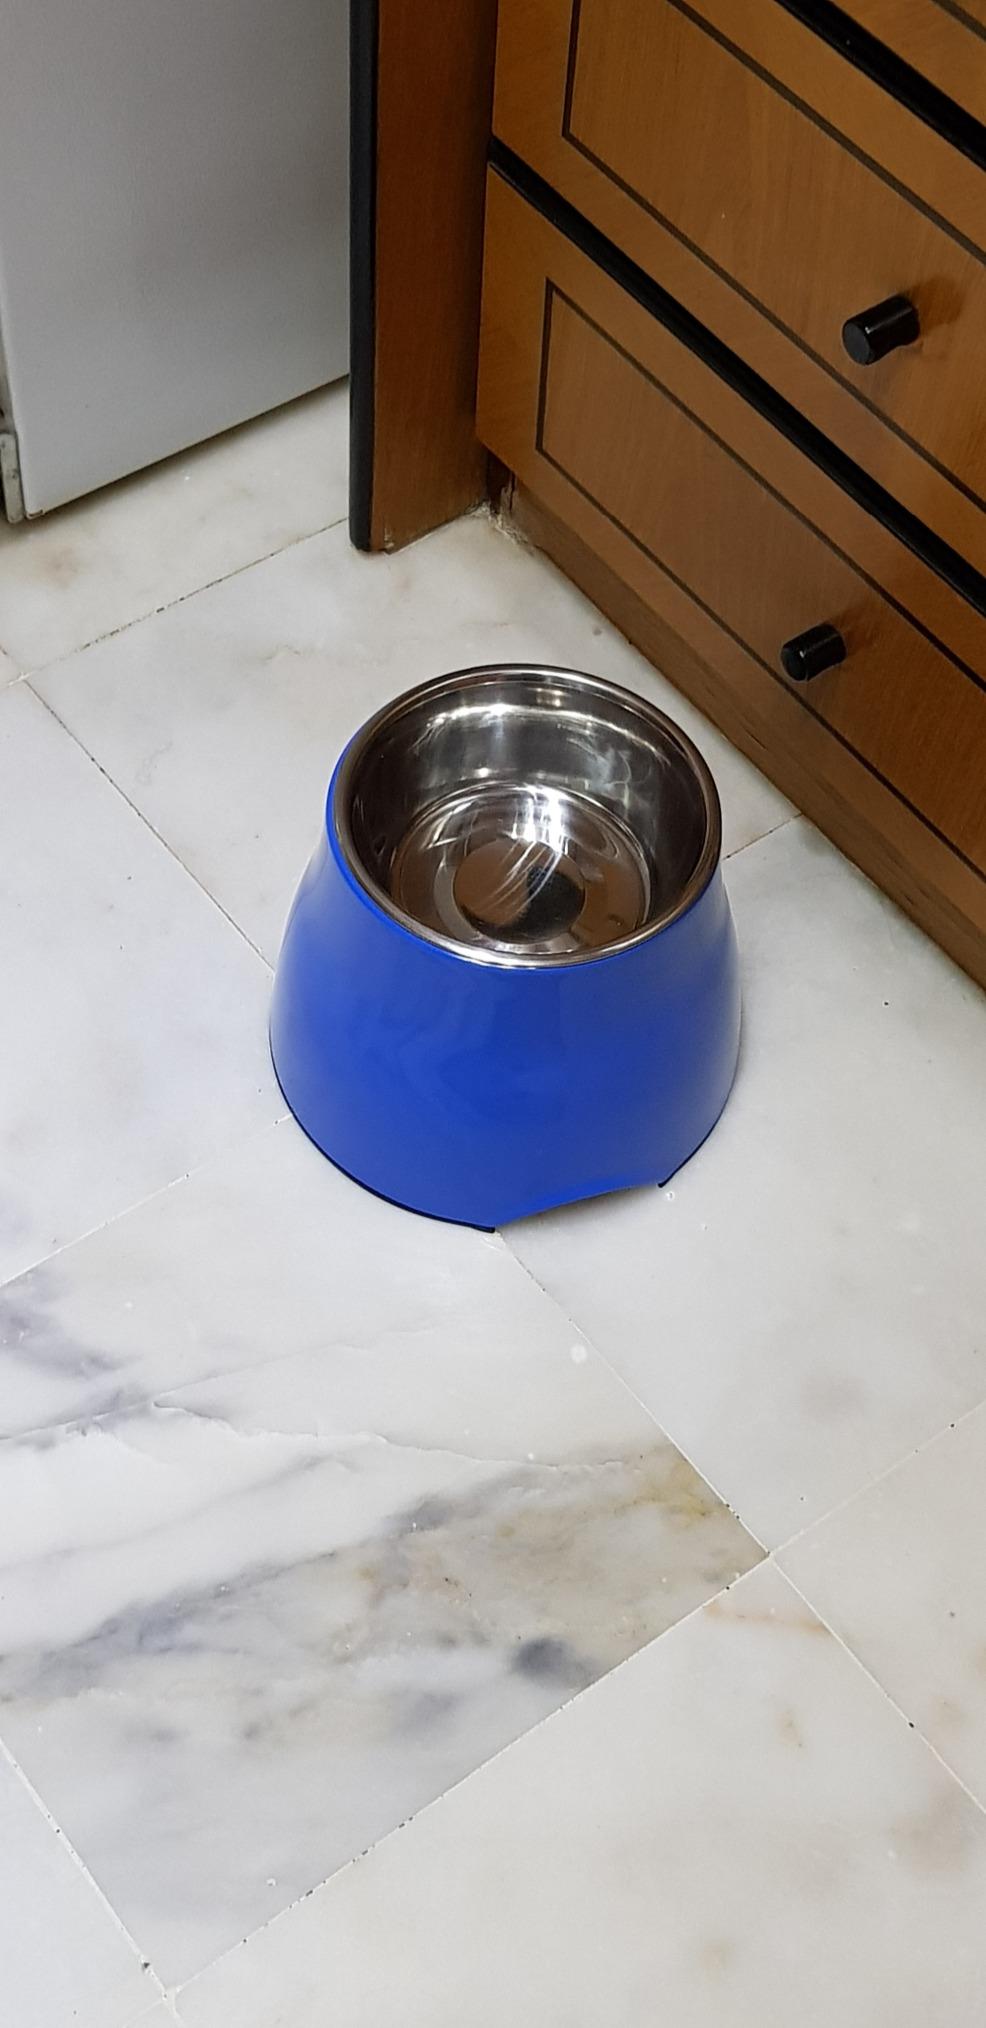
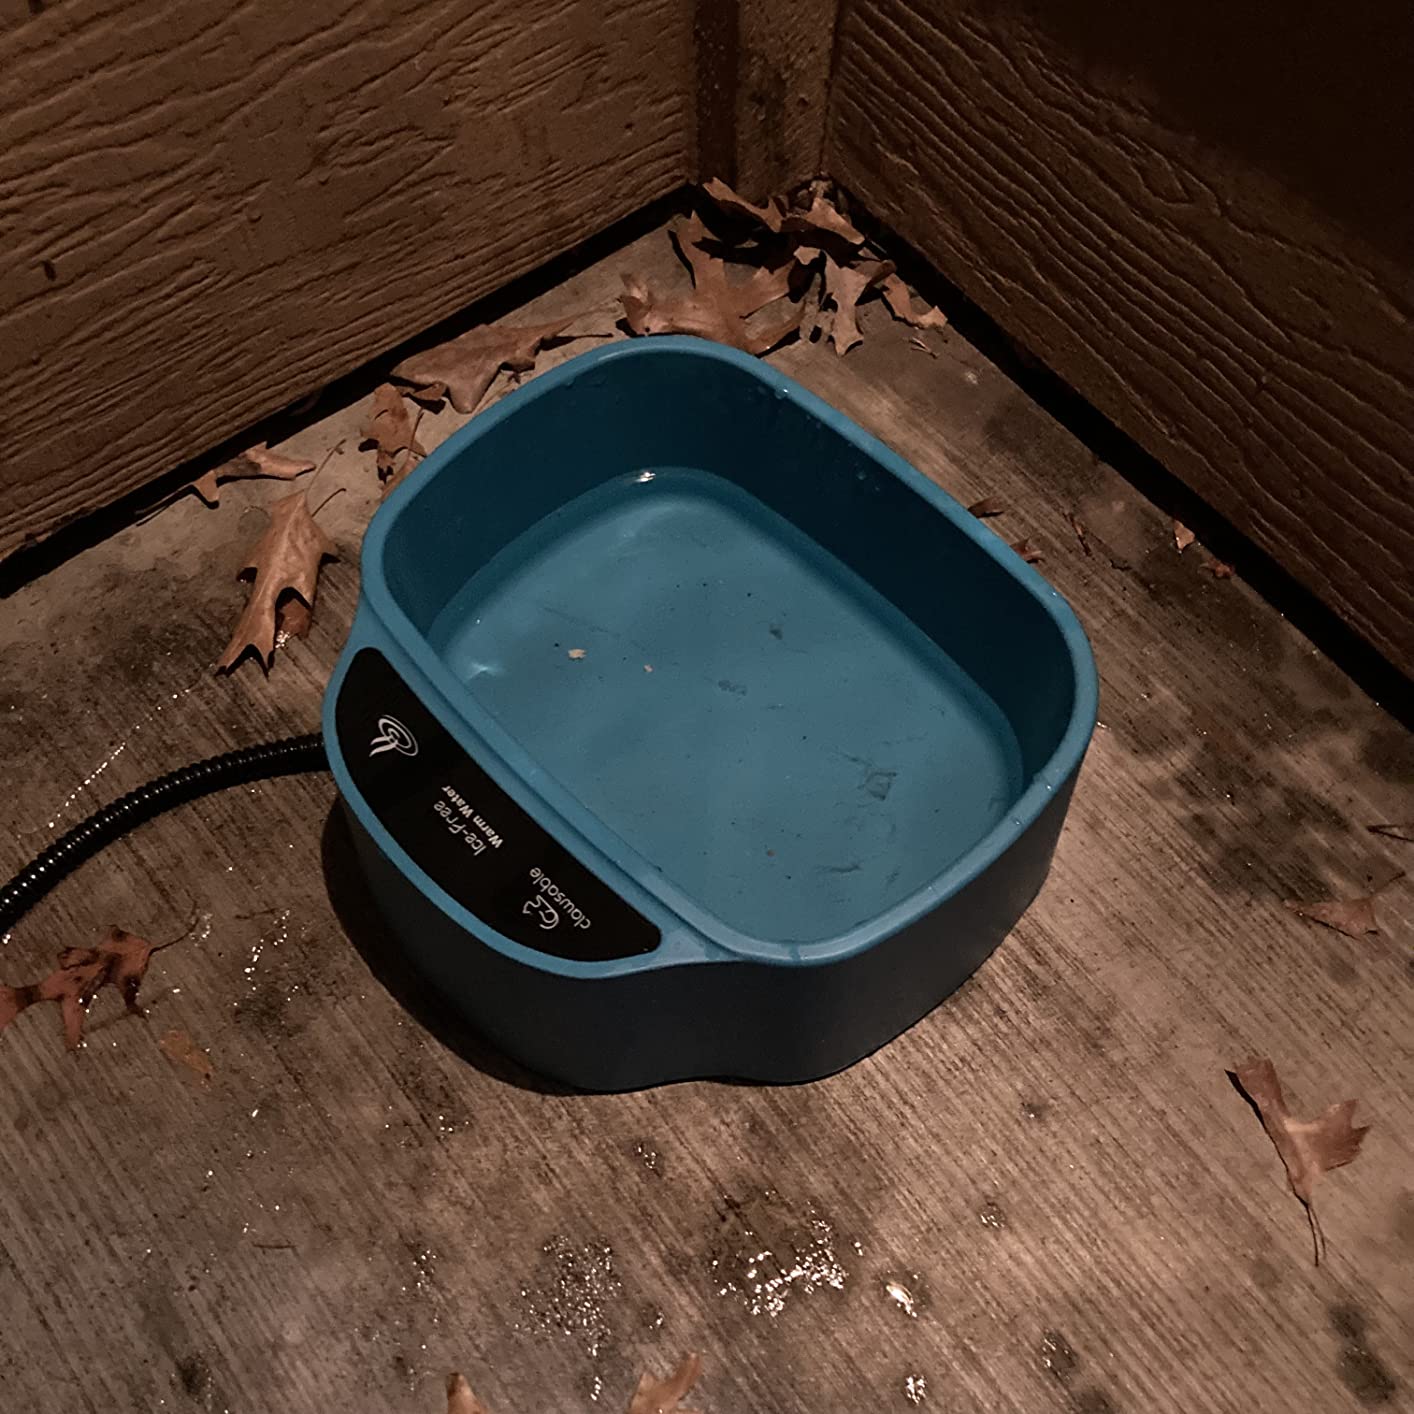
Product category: items_bowl
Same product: no